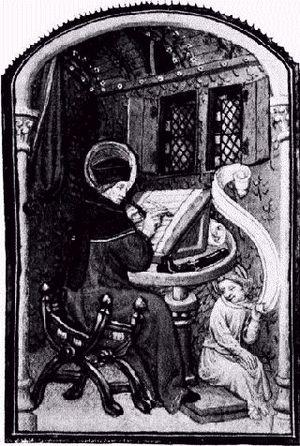
L'abbaye Saint-Hilaire ou abbaye de Saint-Hilaire est située sur le territoire communal de la commune française de Ménerbes, commune située dans le département de Vaucluse et la région Provence-Alpes-Côte d'Azur.
Le mot scriptorium est un mot latin dérivé du verbe scribere qui signifie « écrire ». Ce nom désigne l'atelier dans lequel les moines copistes réalisaient des livres copiés manuellement, avant l'introduction de l'imprimerie en Occident. Le terme a quelquefois été repris pour désigner, de nos jours, une salle consacrée aux travaux d'écriture.